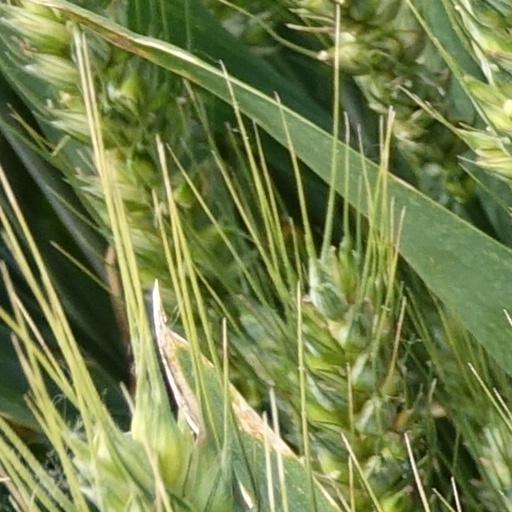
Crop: wheat